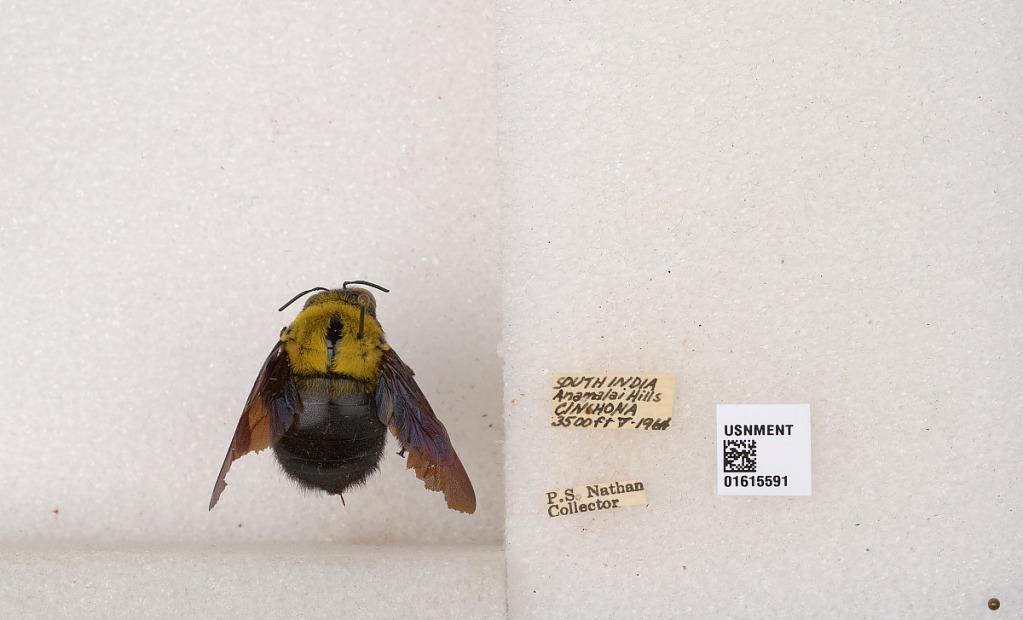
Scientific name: Xylocopa (Koptortosoma) ruficornis Fabricius
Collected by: P. Nathan
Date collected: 1964-7-1
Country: India
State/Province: Tamil Nadu
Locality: Anaimalai Hills, Cinchona
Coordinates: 10.3059, 76.9935